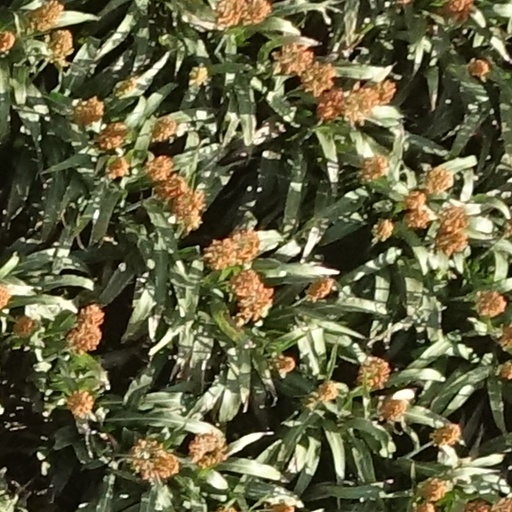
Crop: sorghum